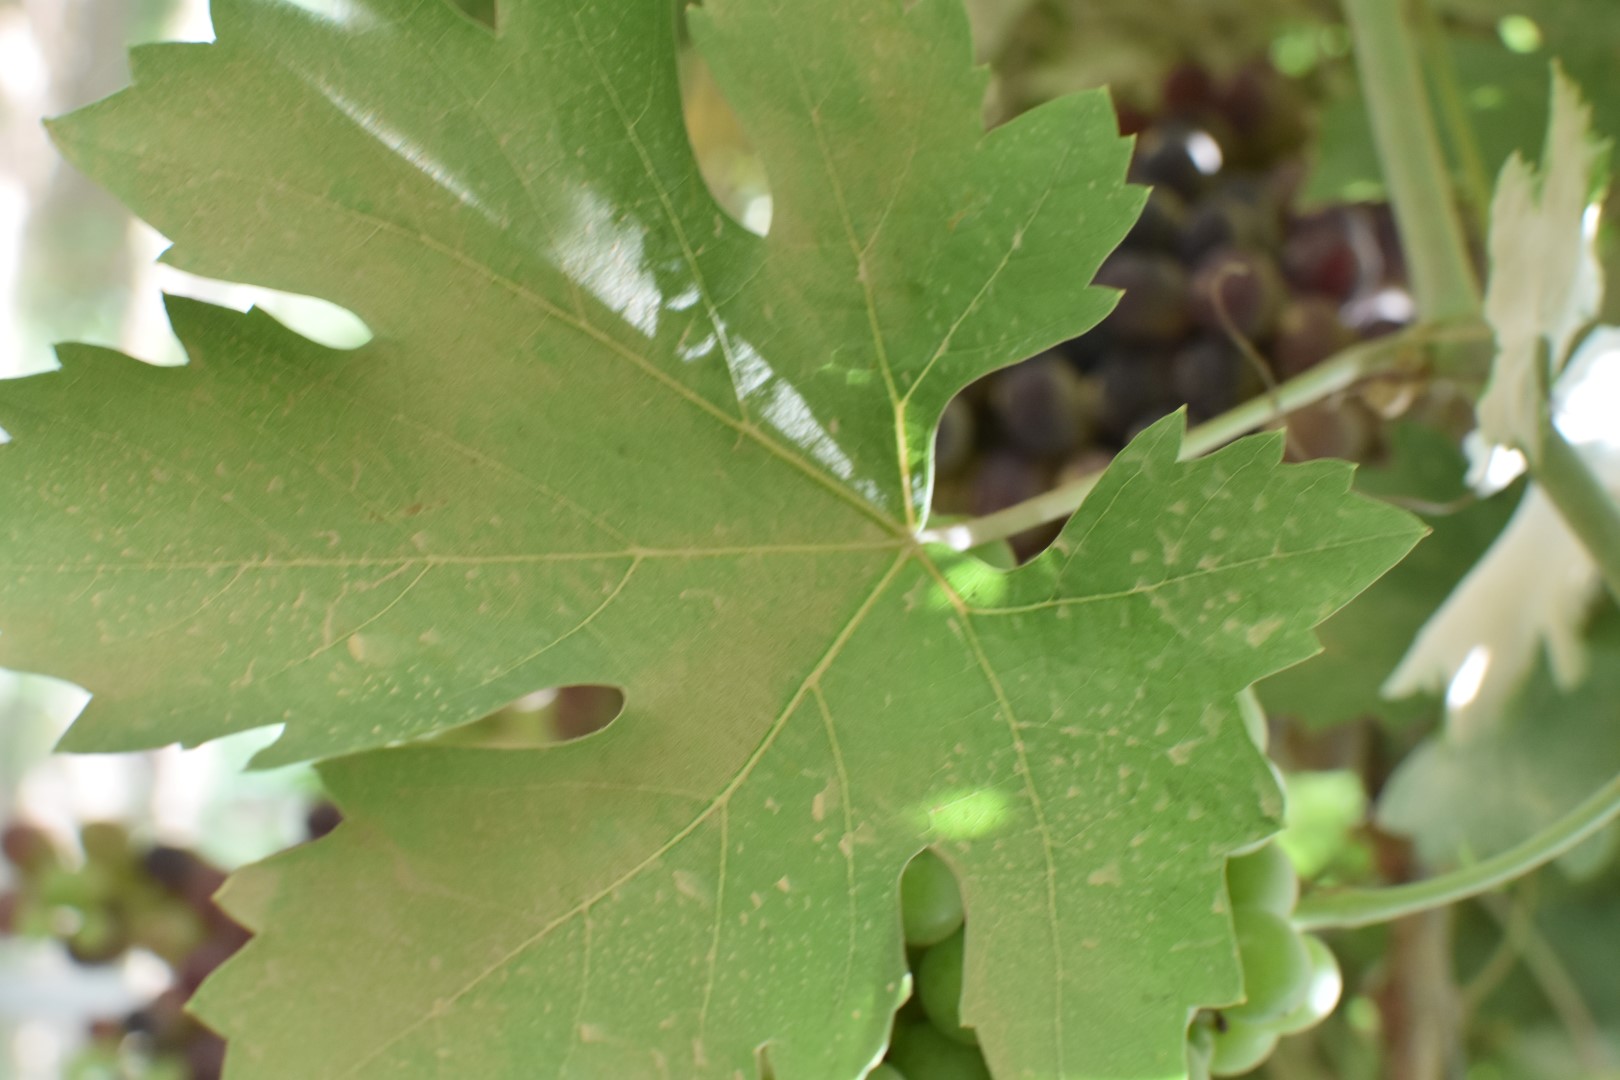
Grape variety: Riasi